Describe the emotion expressed in this image:  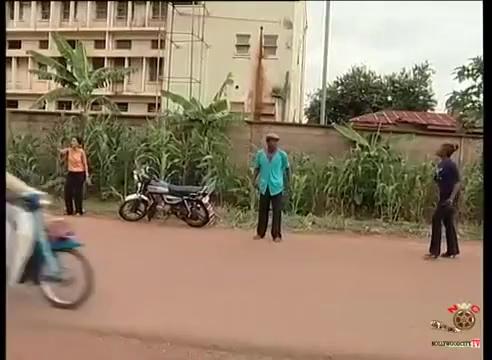
This person displays Pain, valence and arousal with low intensity.